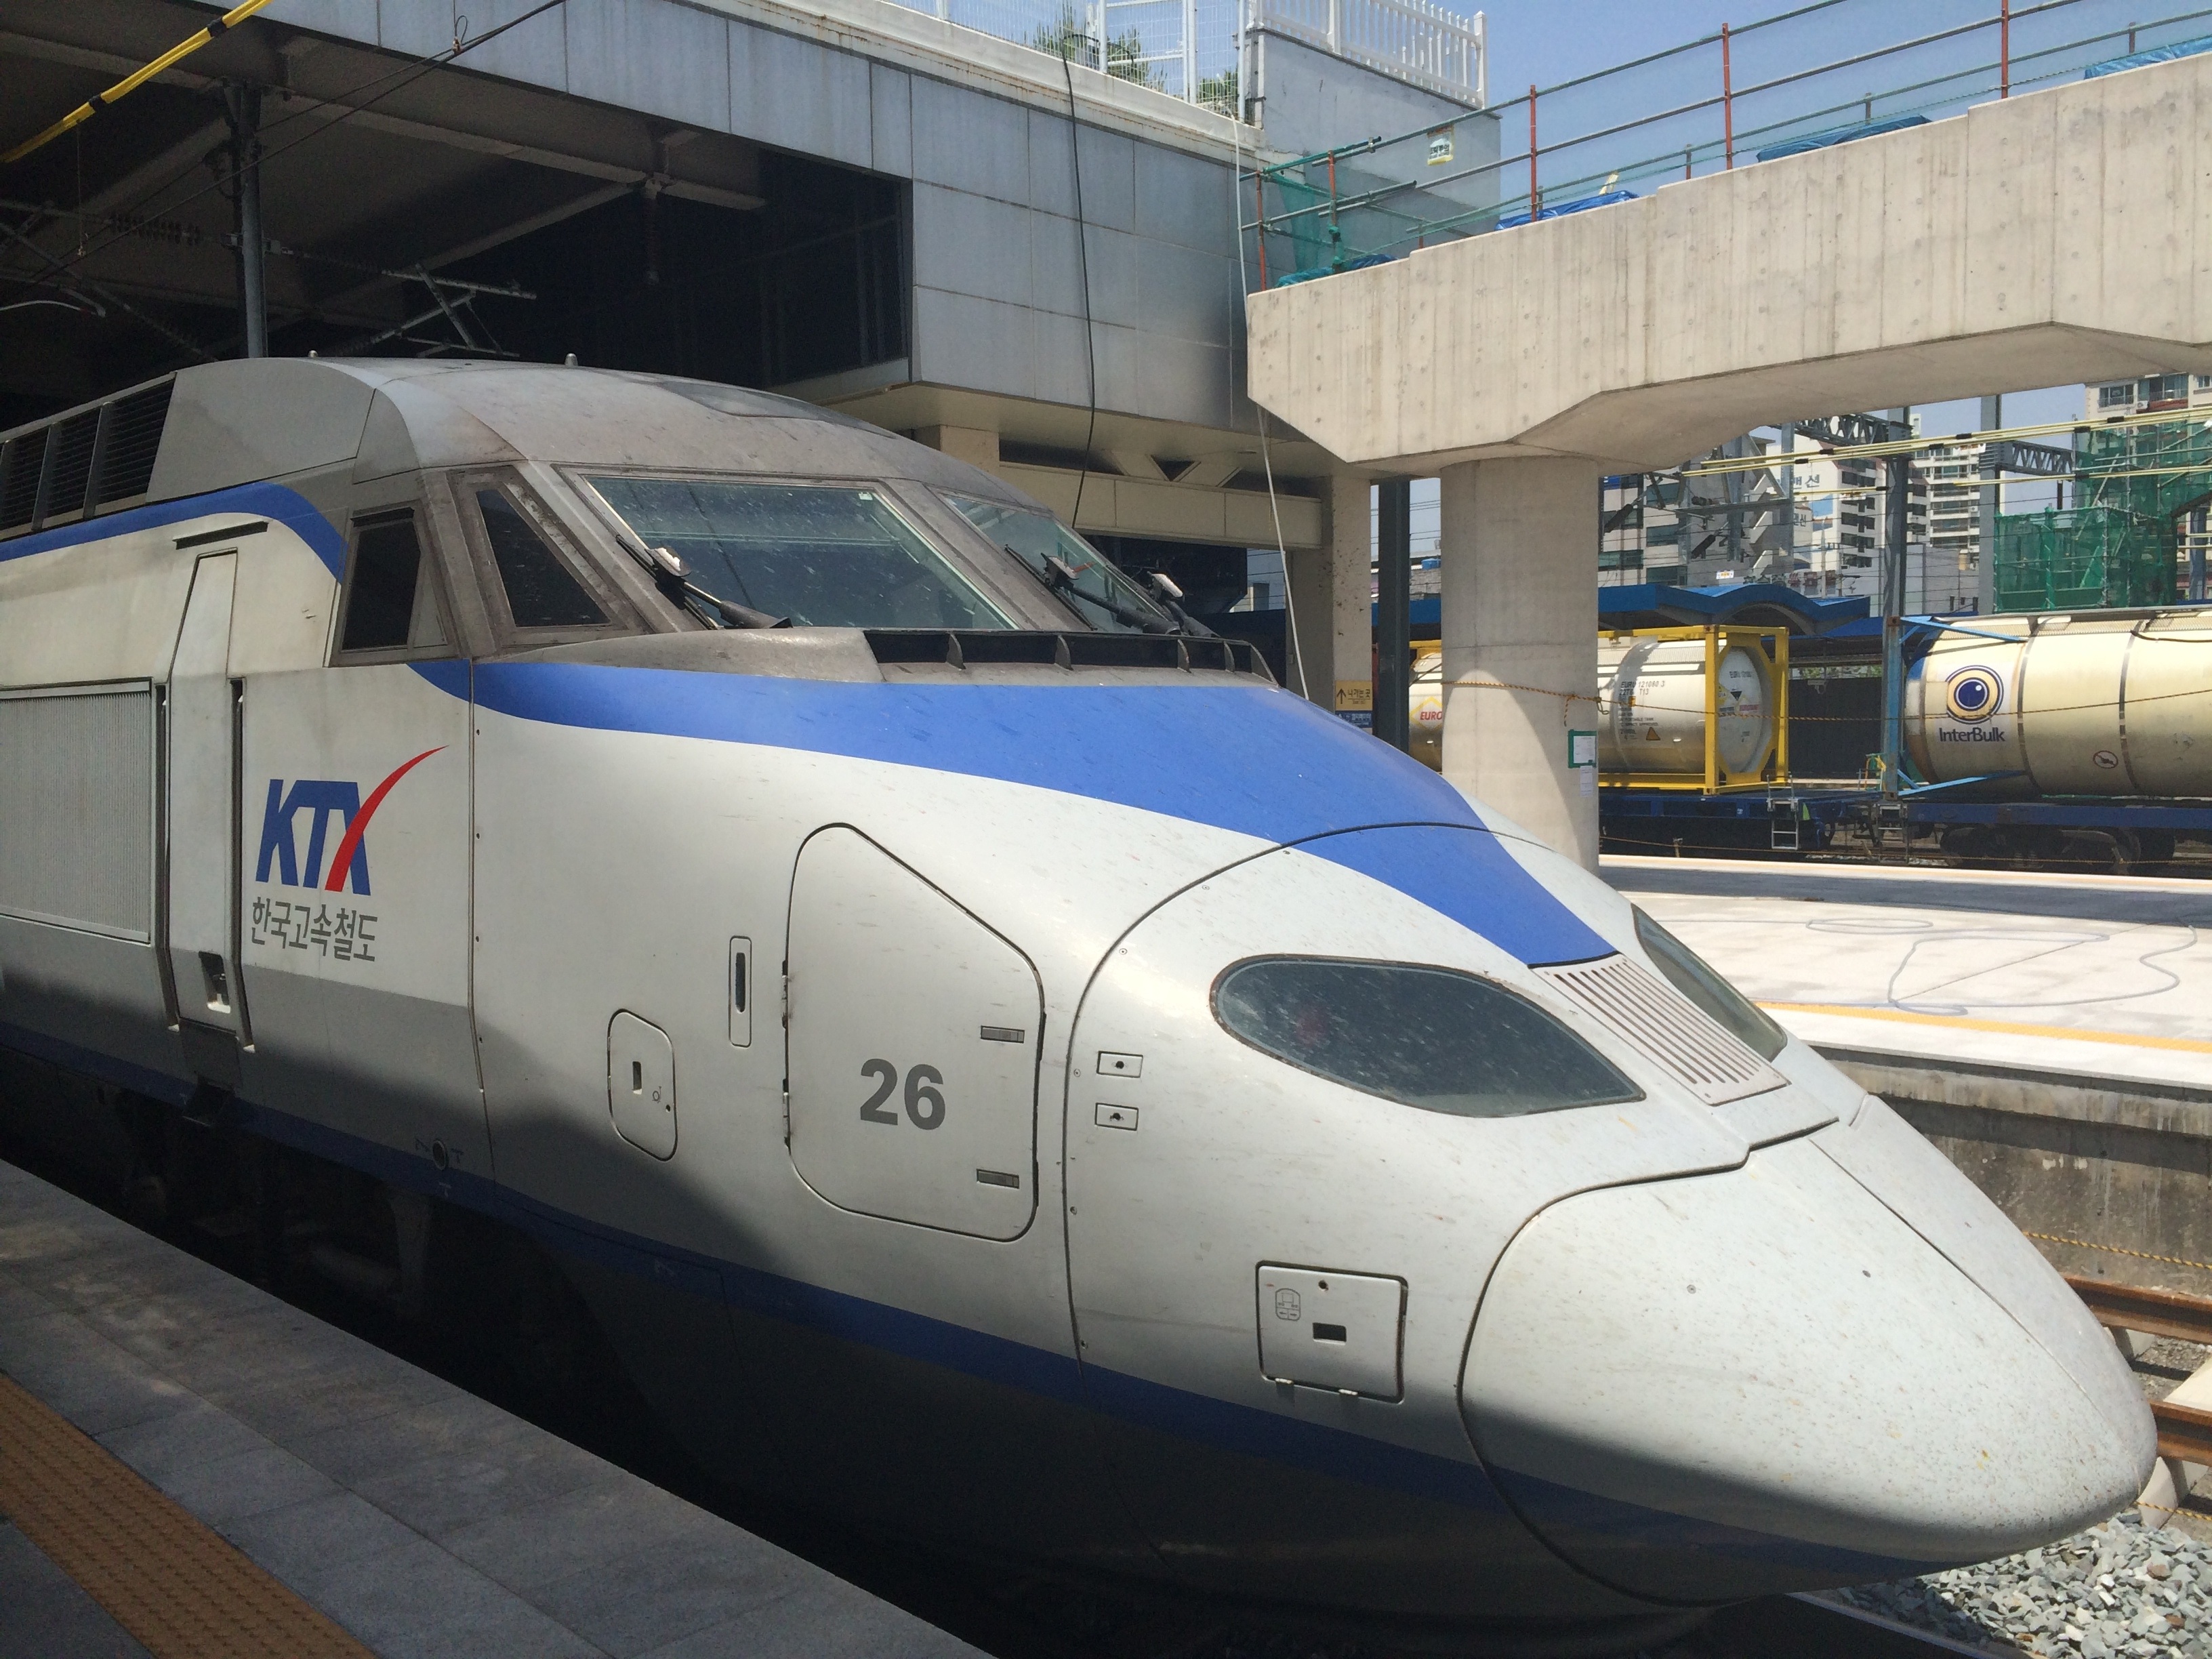
train, transport, vehicle, airline, aviation, rail transport, tgv, bullet train, land vehicle, atmosphere of earth, high speed rail, high speed trains, korail